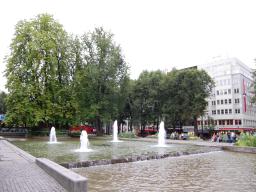
Label: Background_without_leaves